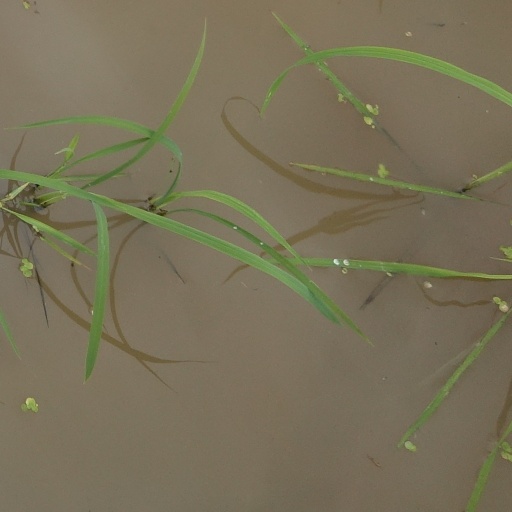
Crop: rice